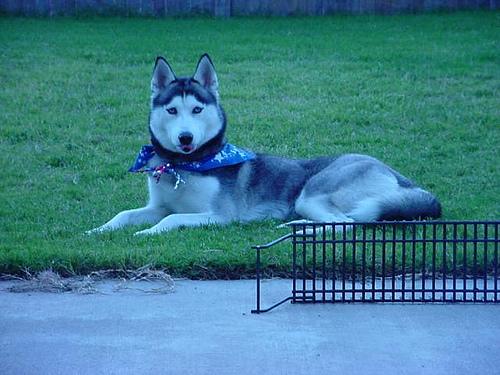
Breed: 1160-n000003-Siberian_husky